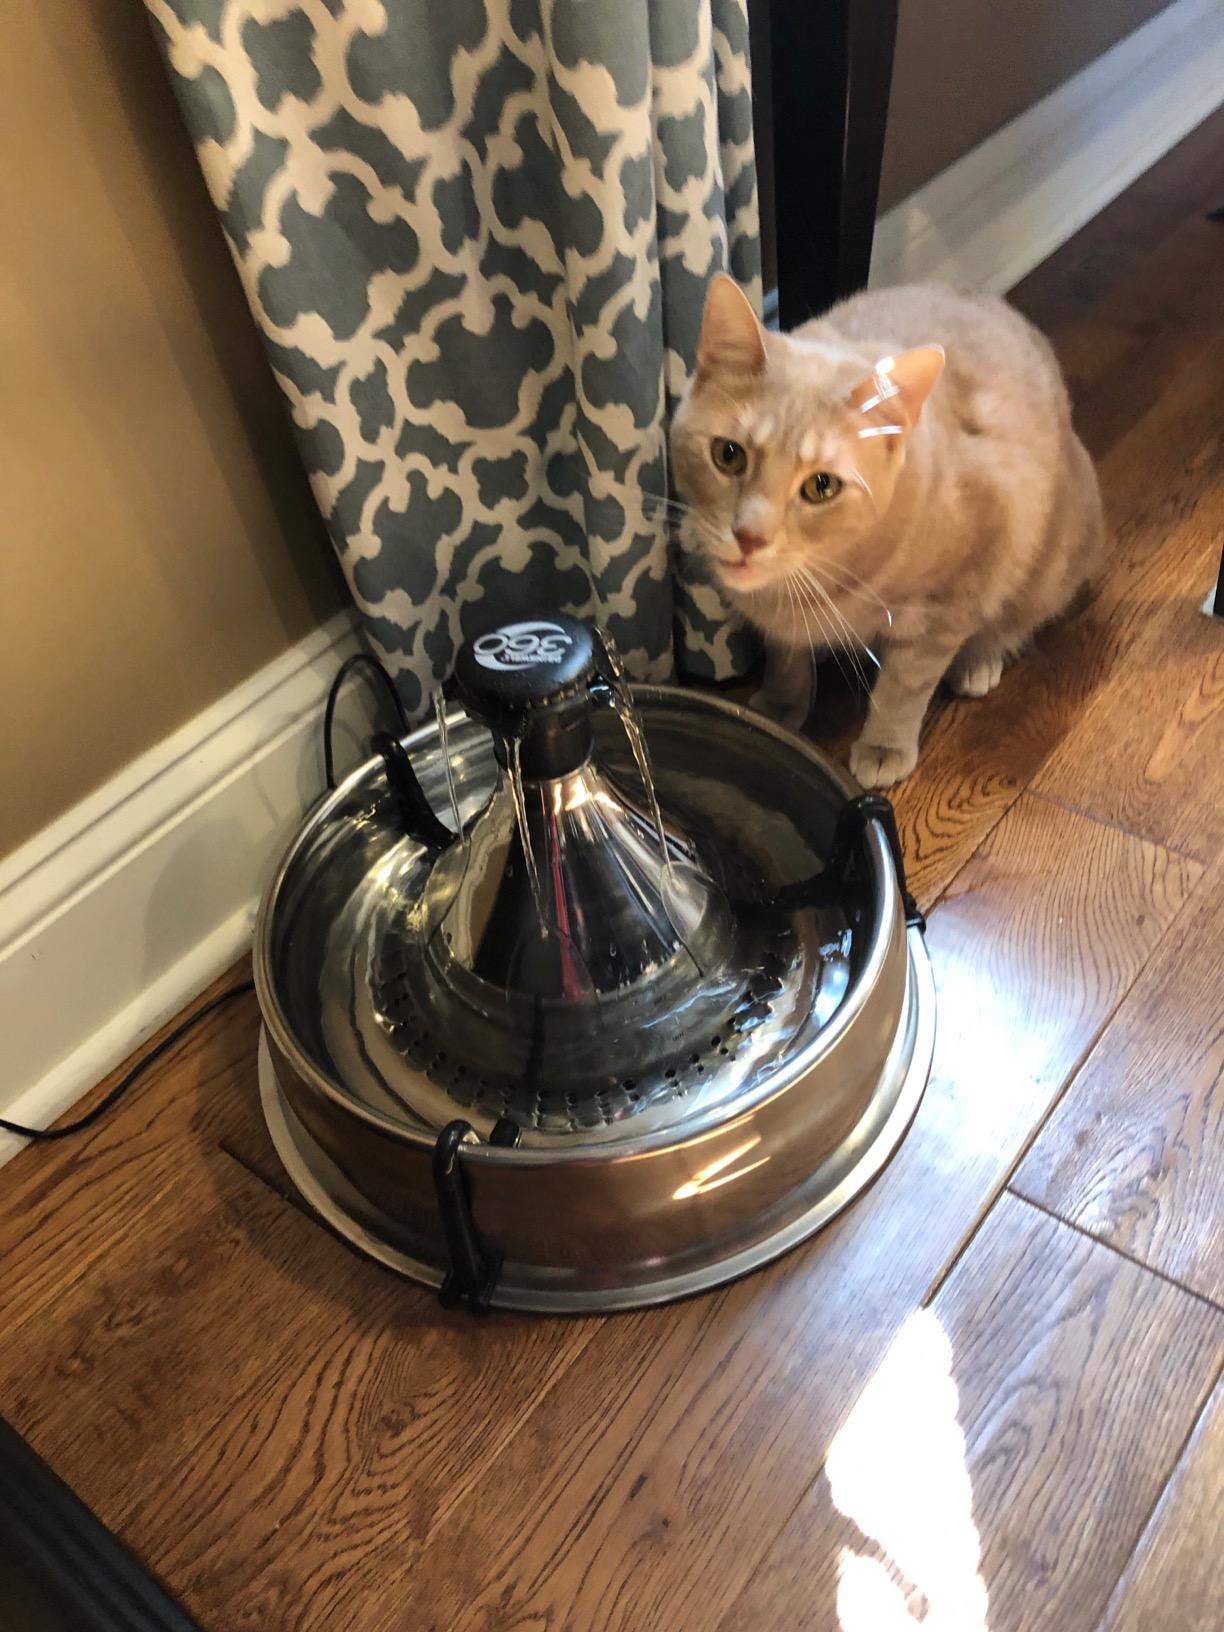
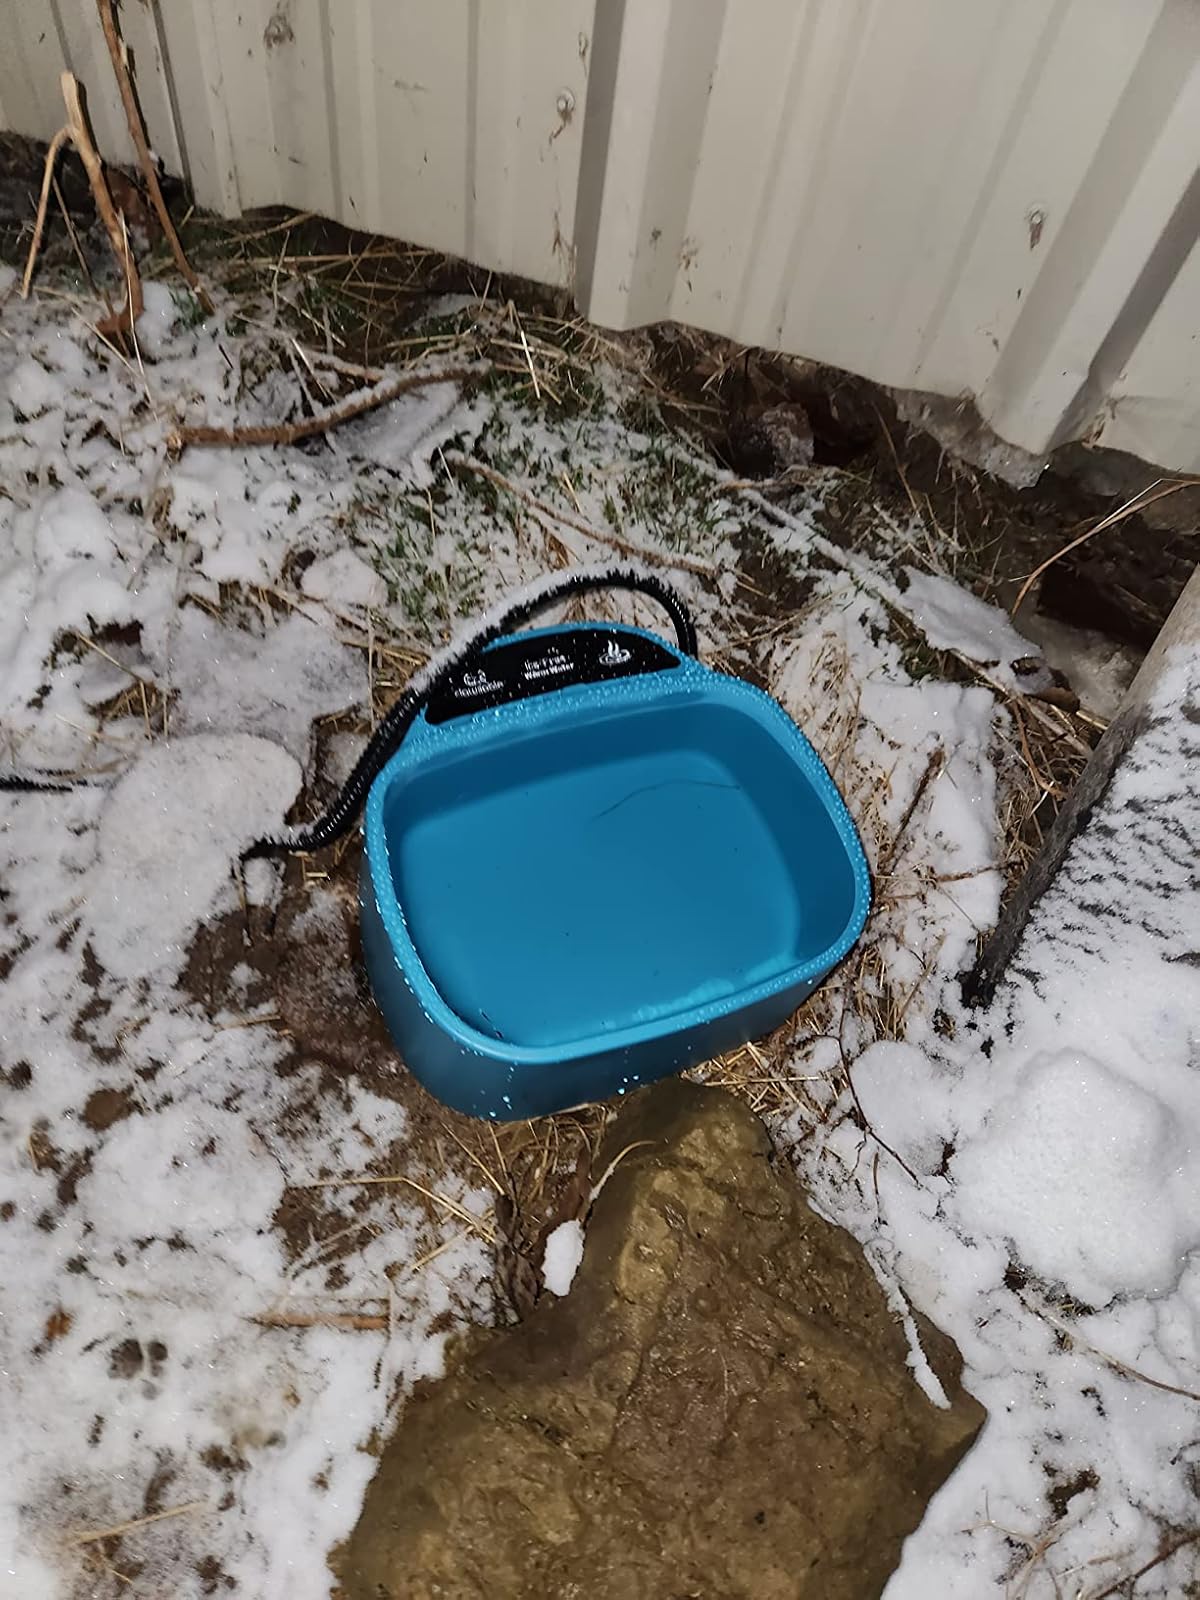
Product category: items_bowl
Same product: no